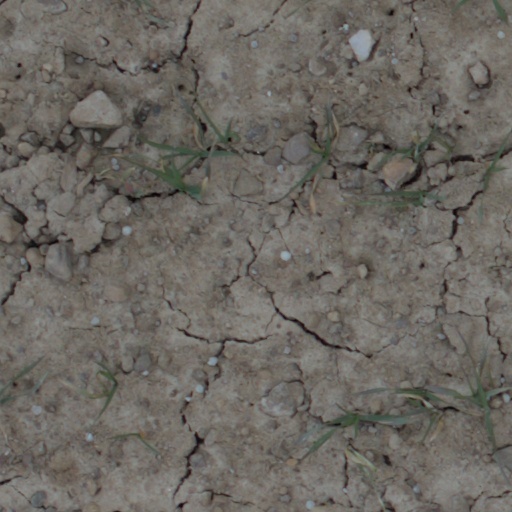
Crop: wheat